Operation Badr (1973)

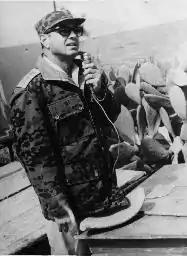
Lt. Gen. Saad El Shazly was responsible for planning a crossing offensive

Major General Mohammed Fawzi, who was Sadek's predecessor as defense minister, regularly held command simulations. These exercises had unrealistic objectives and operational aims that were considerably outside the capabilities of the Egyptian military. When Lieutenant General Saad El Shazly became Chief of Staff on 16 May 1971, no offensive plans yet existed. Rather, there was a defensive plan code named Operation 200, and a more aggressive alternative named Operation Granite. Although Granite incorporated raids and assaults into the Sinai, it was essentially defensive. In his assessment of the military's capabilities, he concluded the air force was the weakest arm. It was outmatched by its Israeli counterpart in various aspects, and Israeli pilots were also more experienced. A pivotal equipment advantage for the IAF was the F-4 Phantom II, a third generation fighter/bomber. By the outbreak of the war in October 1973, the IDF had 122 F-4Es and 6 RF-4Es (R denotes the reconnaissance variant) in service.